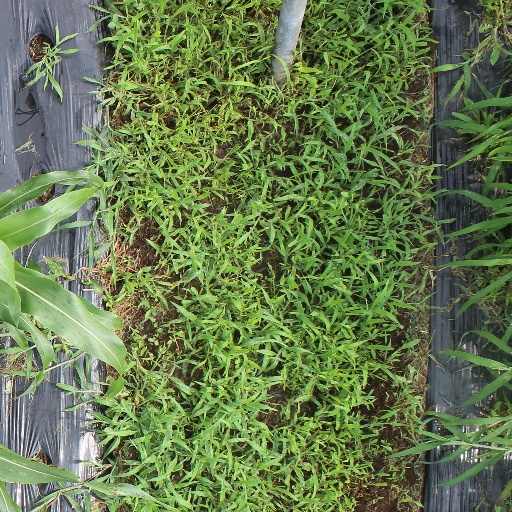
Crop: sorghum